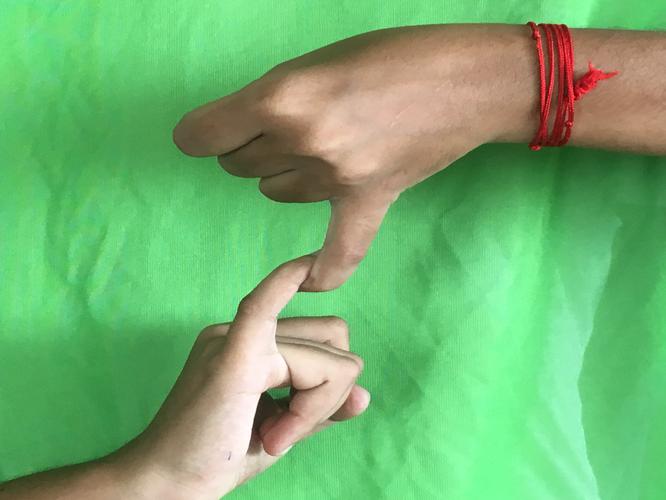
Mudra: Kilaka
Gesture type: double_hand